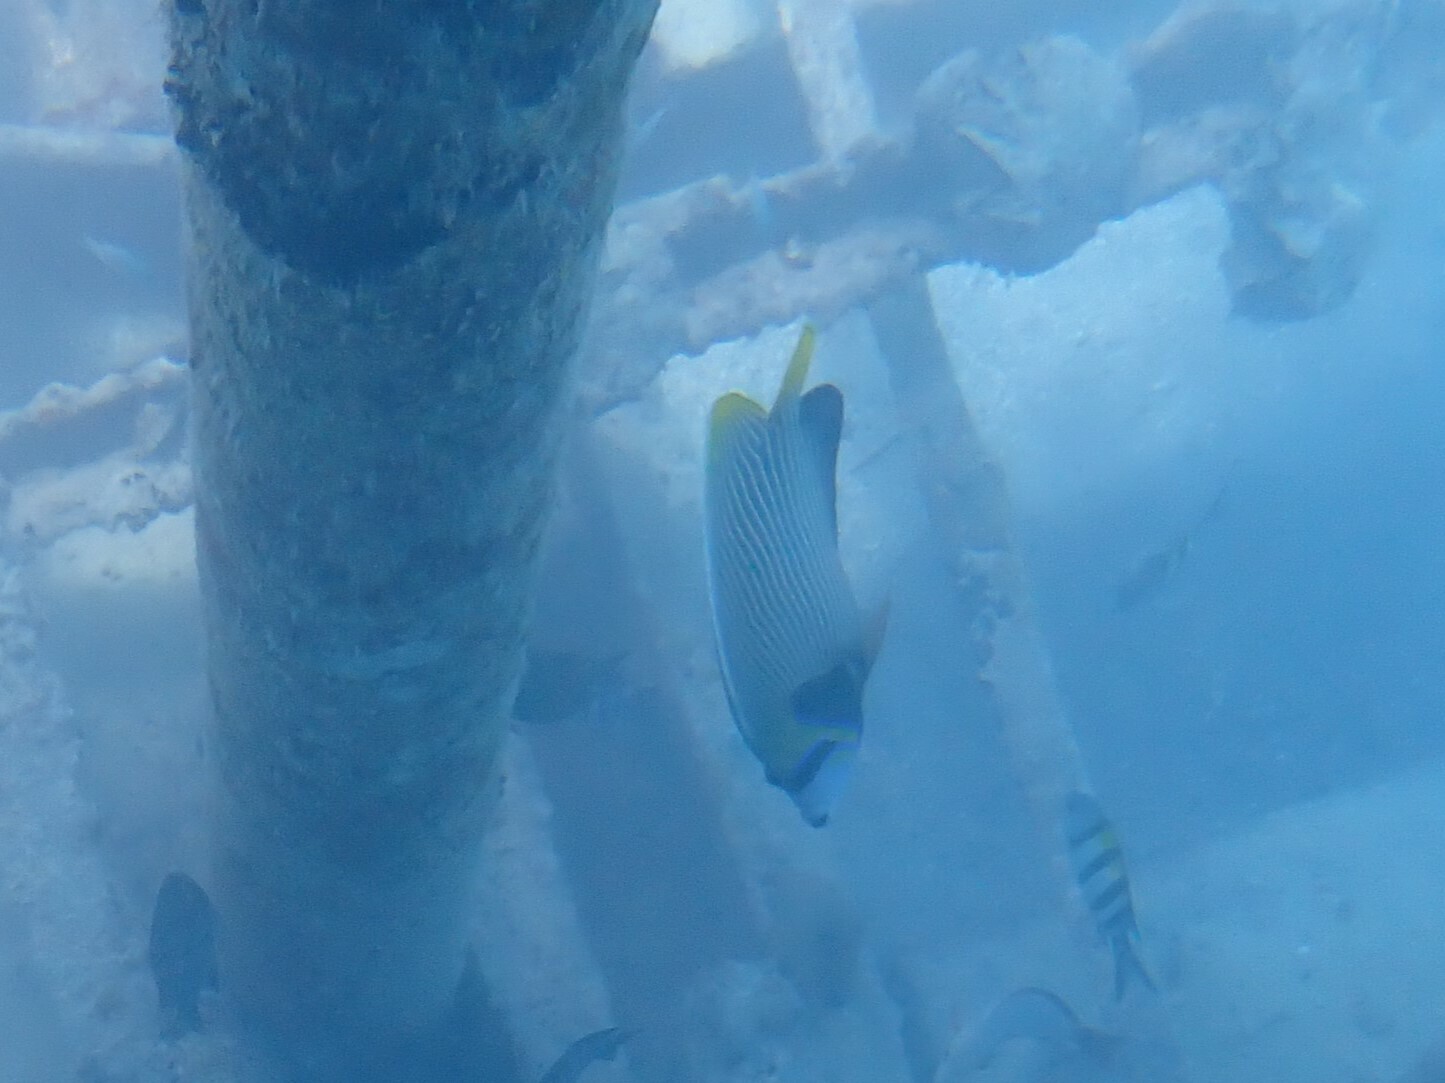
Pomacanthus imperator (Emperor Angelfish)